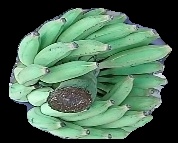
Variety: elakki-bale
Grade: grade1